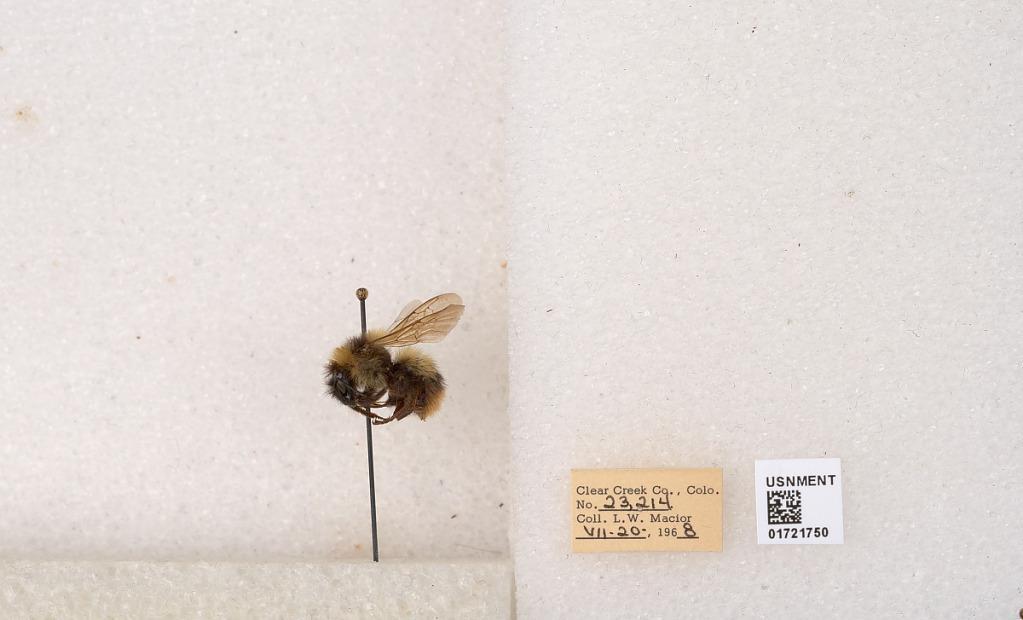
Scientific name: Bombus kirbyellus
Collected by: L. Macior
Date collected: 1968-7-20
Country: United States
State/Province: Colorado
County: Clear Creek
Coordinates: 39.6891, -105.644